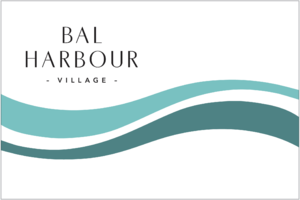
Bal Harbour est un village situé dans l’État américain de la Floride, dans le comté de Miami-Dade, au nord de la ville de Miami. Selon l'estimation officielle de 2000, la population du village est de 3 305 habitants.